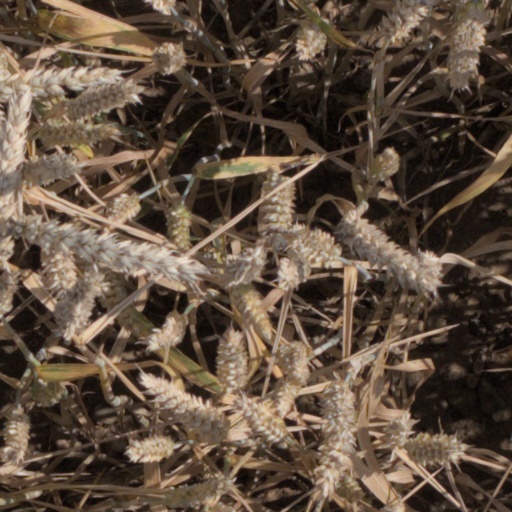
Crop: wheat